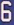
Number: 6